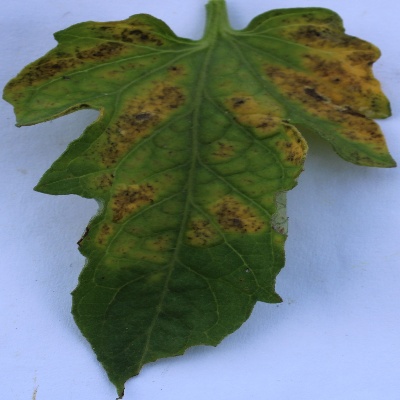
Crop: Tomato
Condition: leaf blight